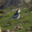
Label: bird